1932 Winter Olympics

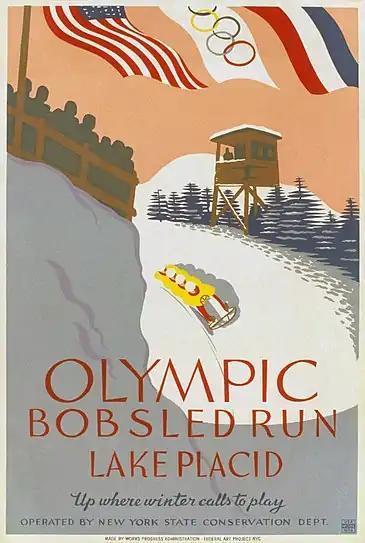
A stylized image shows a four-man bobled running the bobsled track, with an observation tower and spectator viewing area on either side. At the top of the image are the flags of the United States, the Olympic movement, and France, and the bottom of the poster reads, "Olympic Bobsled Run Lake Placid, Up where winter calls to play, Operated by New York State Conservation Dept."

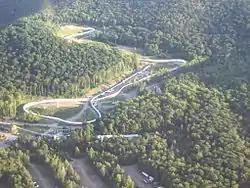
The Olympic Bobsled run from the air

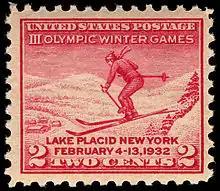
III Olympic Winter Games U.S. commemorative stamp (1932)

Athletes from 17 nations competed in these Games, down from 25 nations at the previous Games in 1928. Argentina, Estonia, Latvia, Lithuania, Luxembourg, Mexico, the Netherlands, and Yugoslavia did not send athletes to Lake Placid.